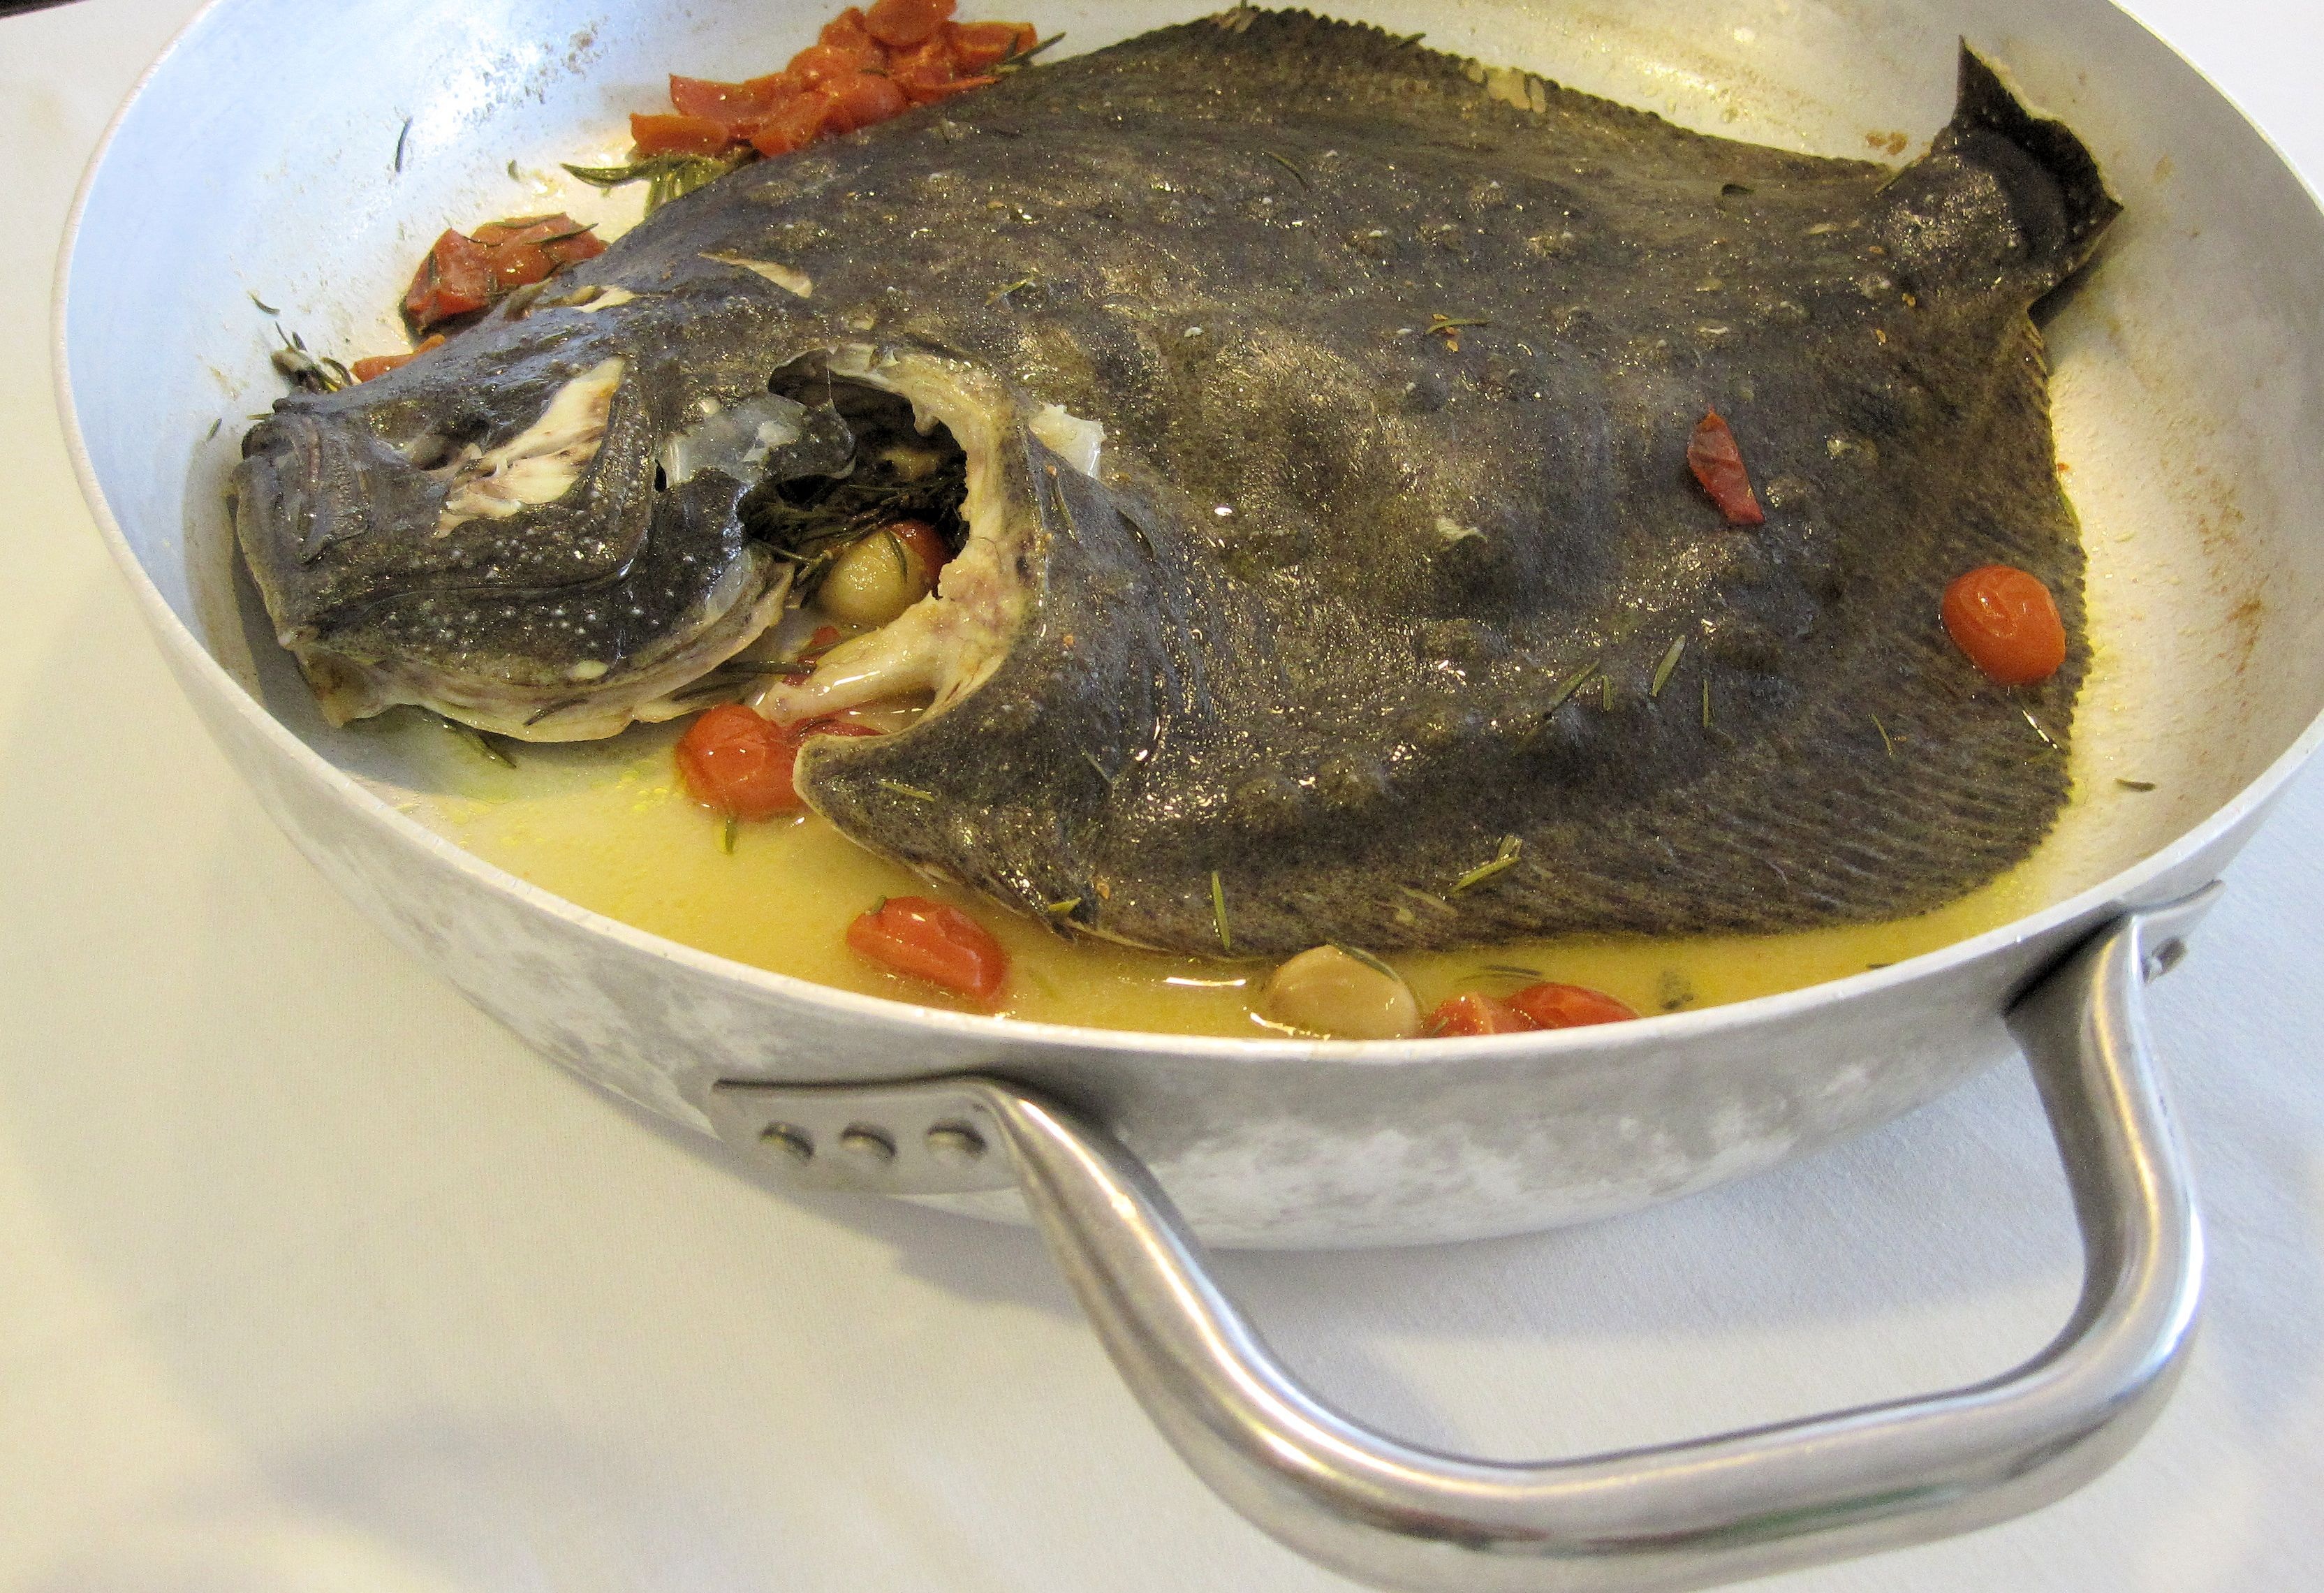
dish, food, produce, seafood, fish, cuisine, pan, sardine, italian, grilled, rombo